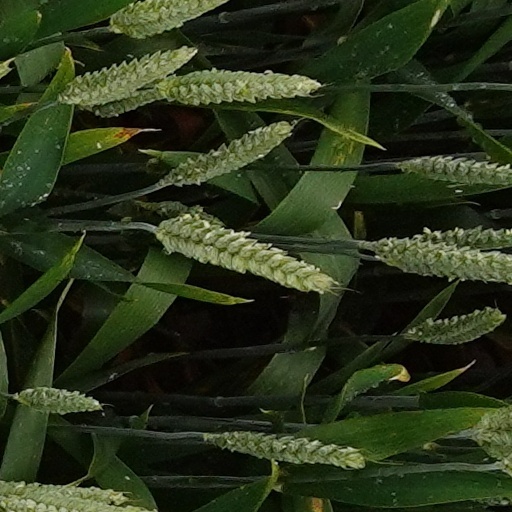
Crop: wheat